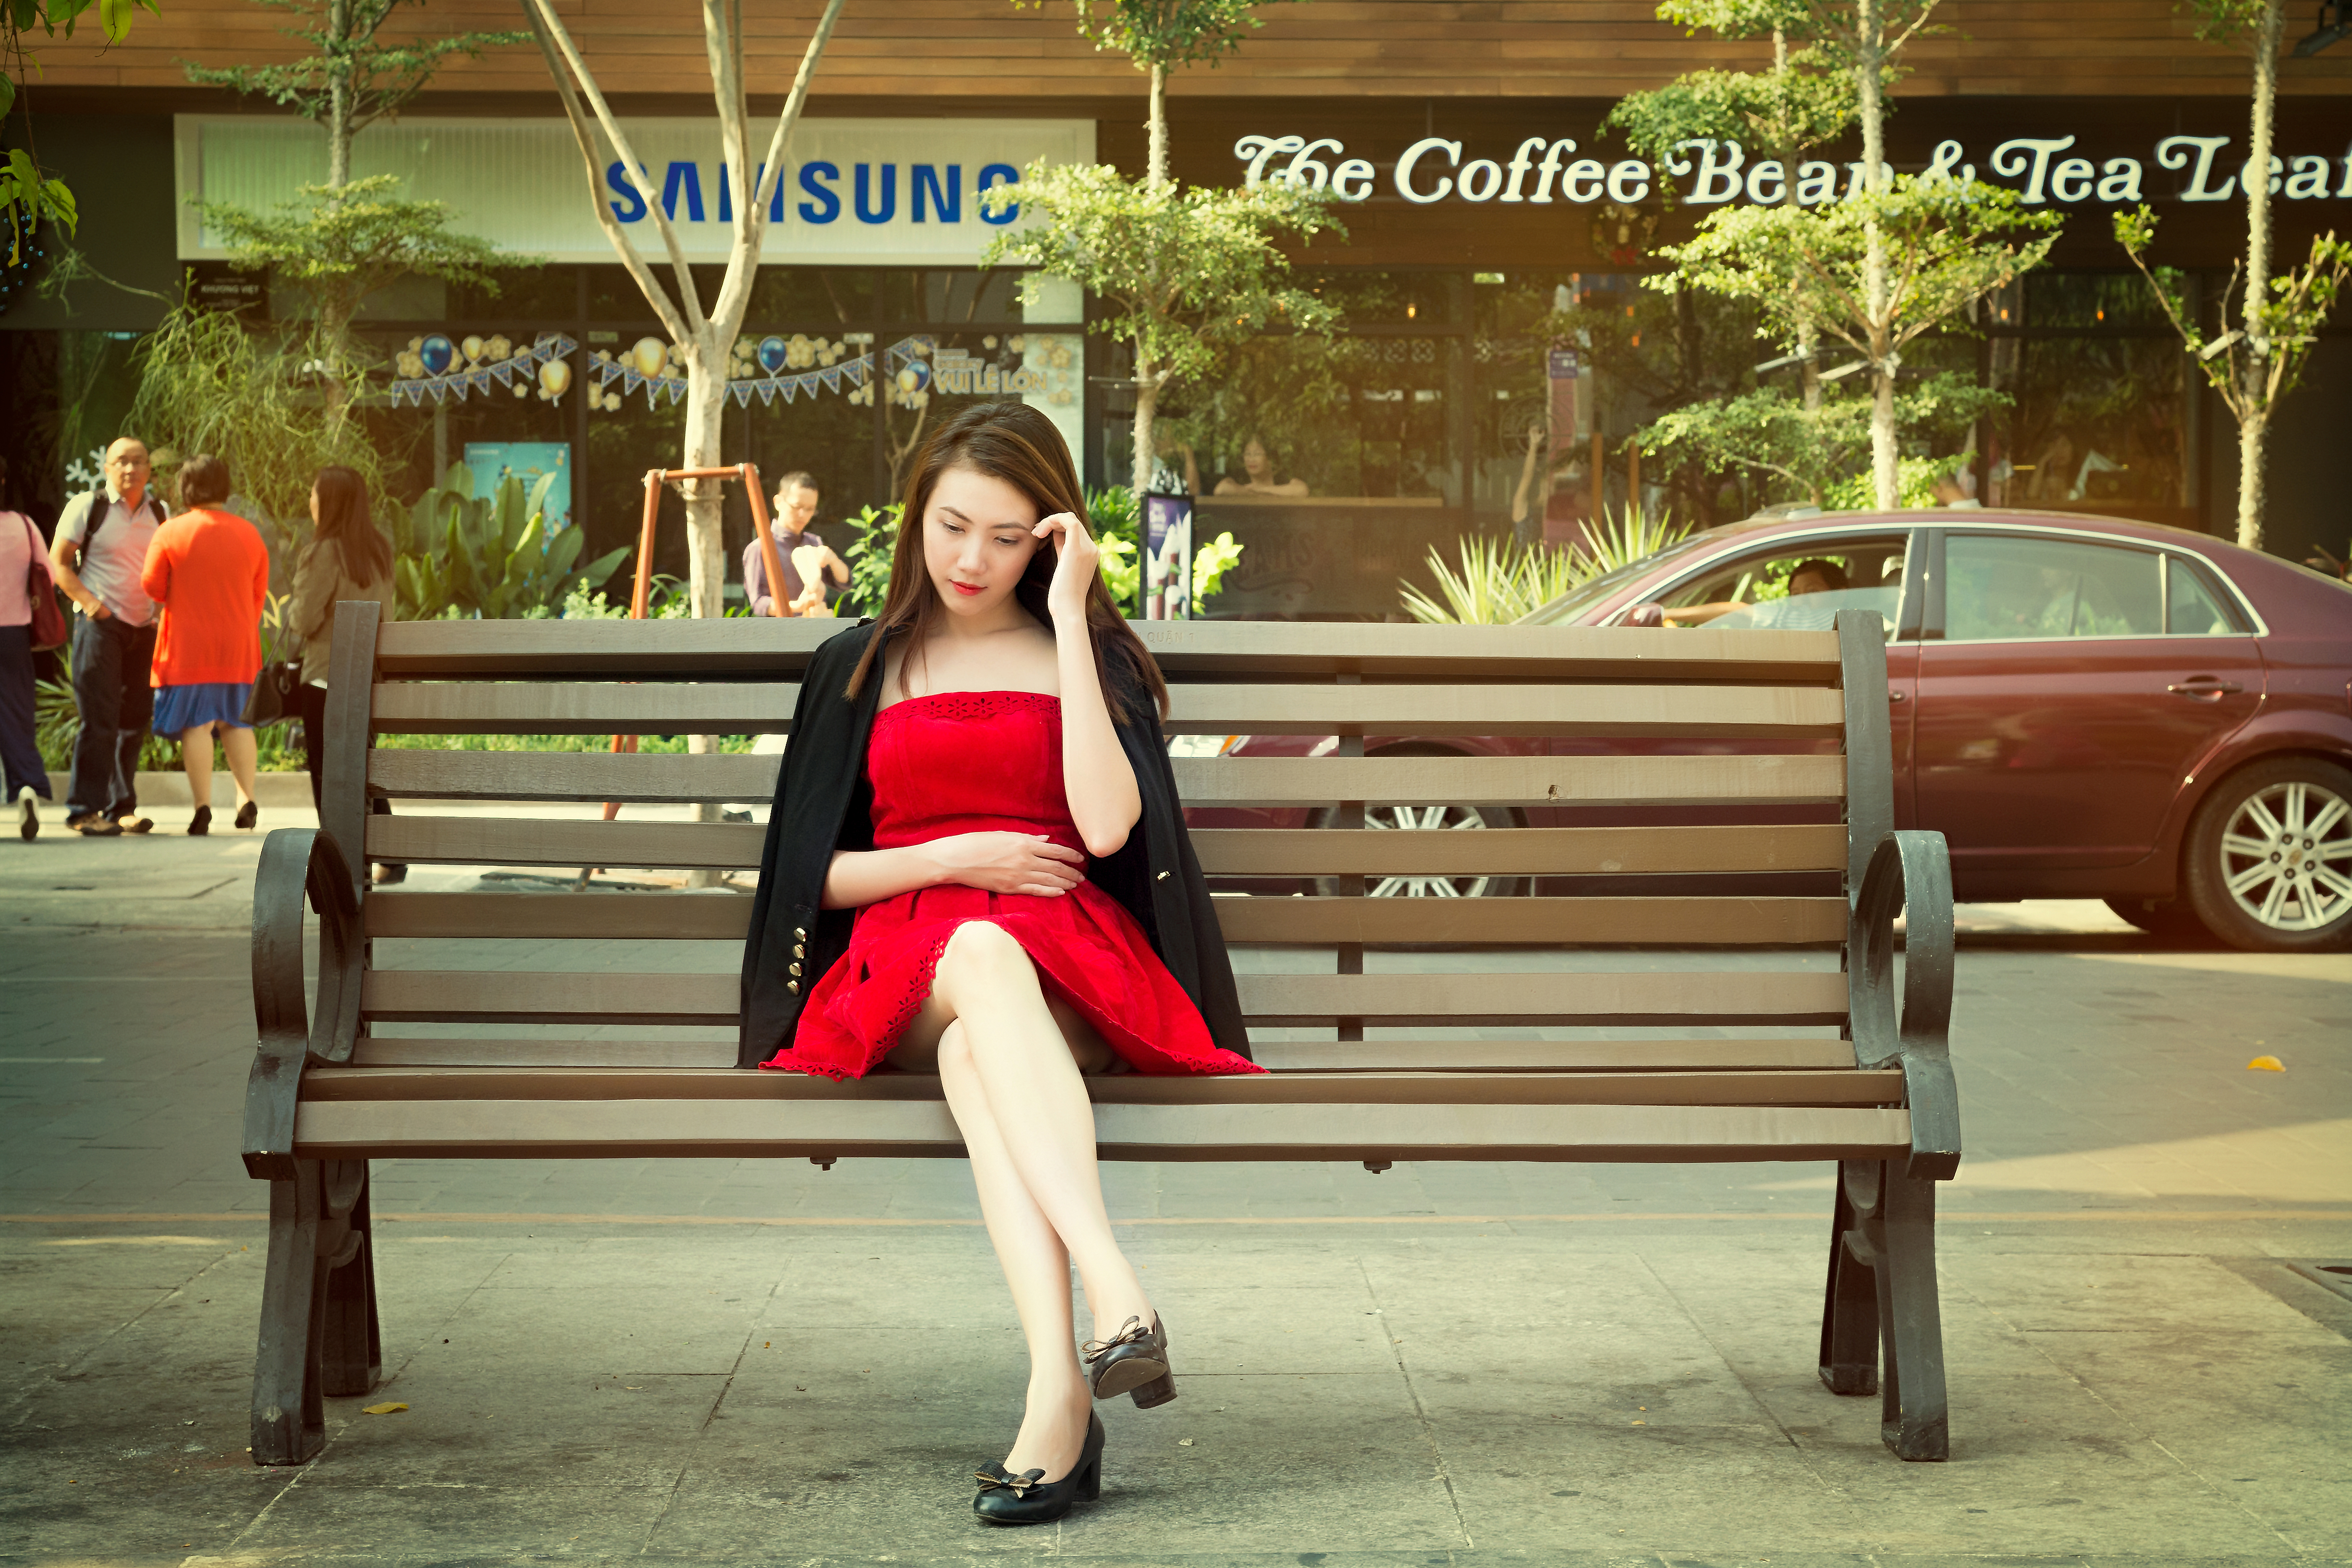
sitting, screenshot, human positions